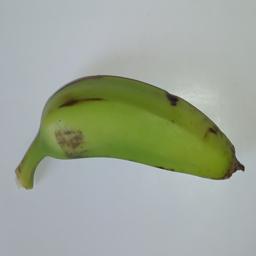
Banana variety: Champa Kola